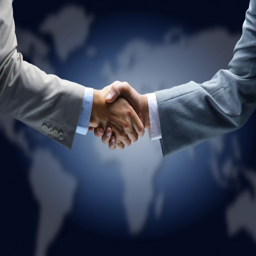
businessmen shaking hands with a map of the world in the background